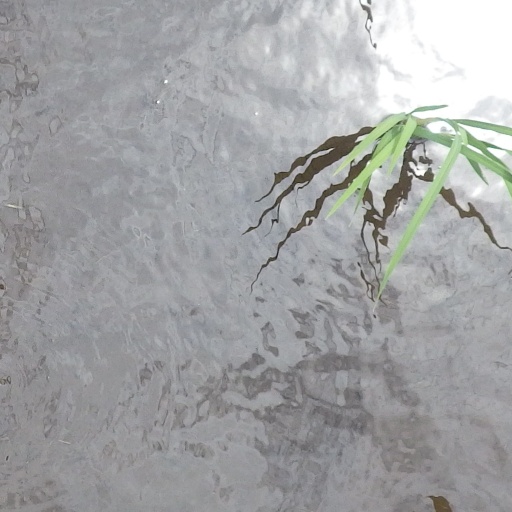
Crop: rice